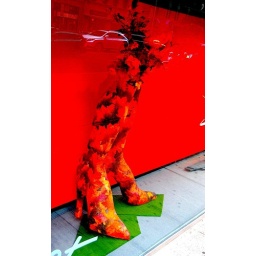
red 'leaf' boots in the window of the bata shoe museum